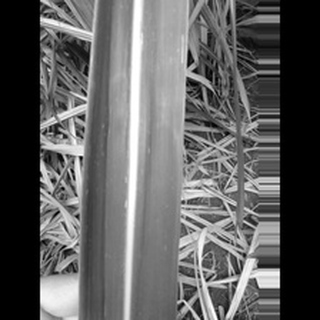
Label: healthy_sugarcane